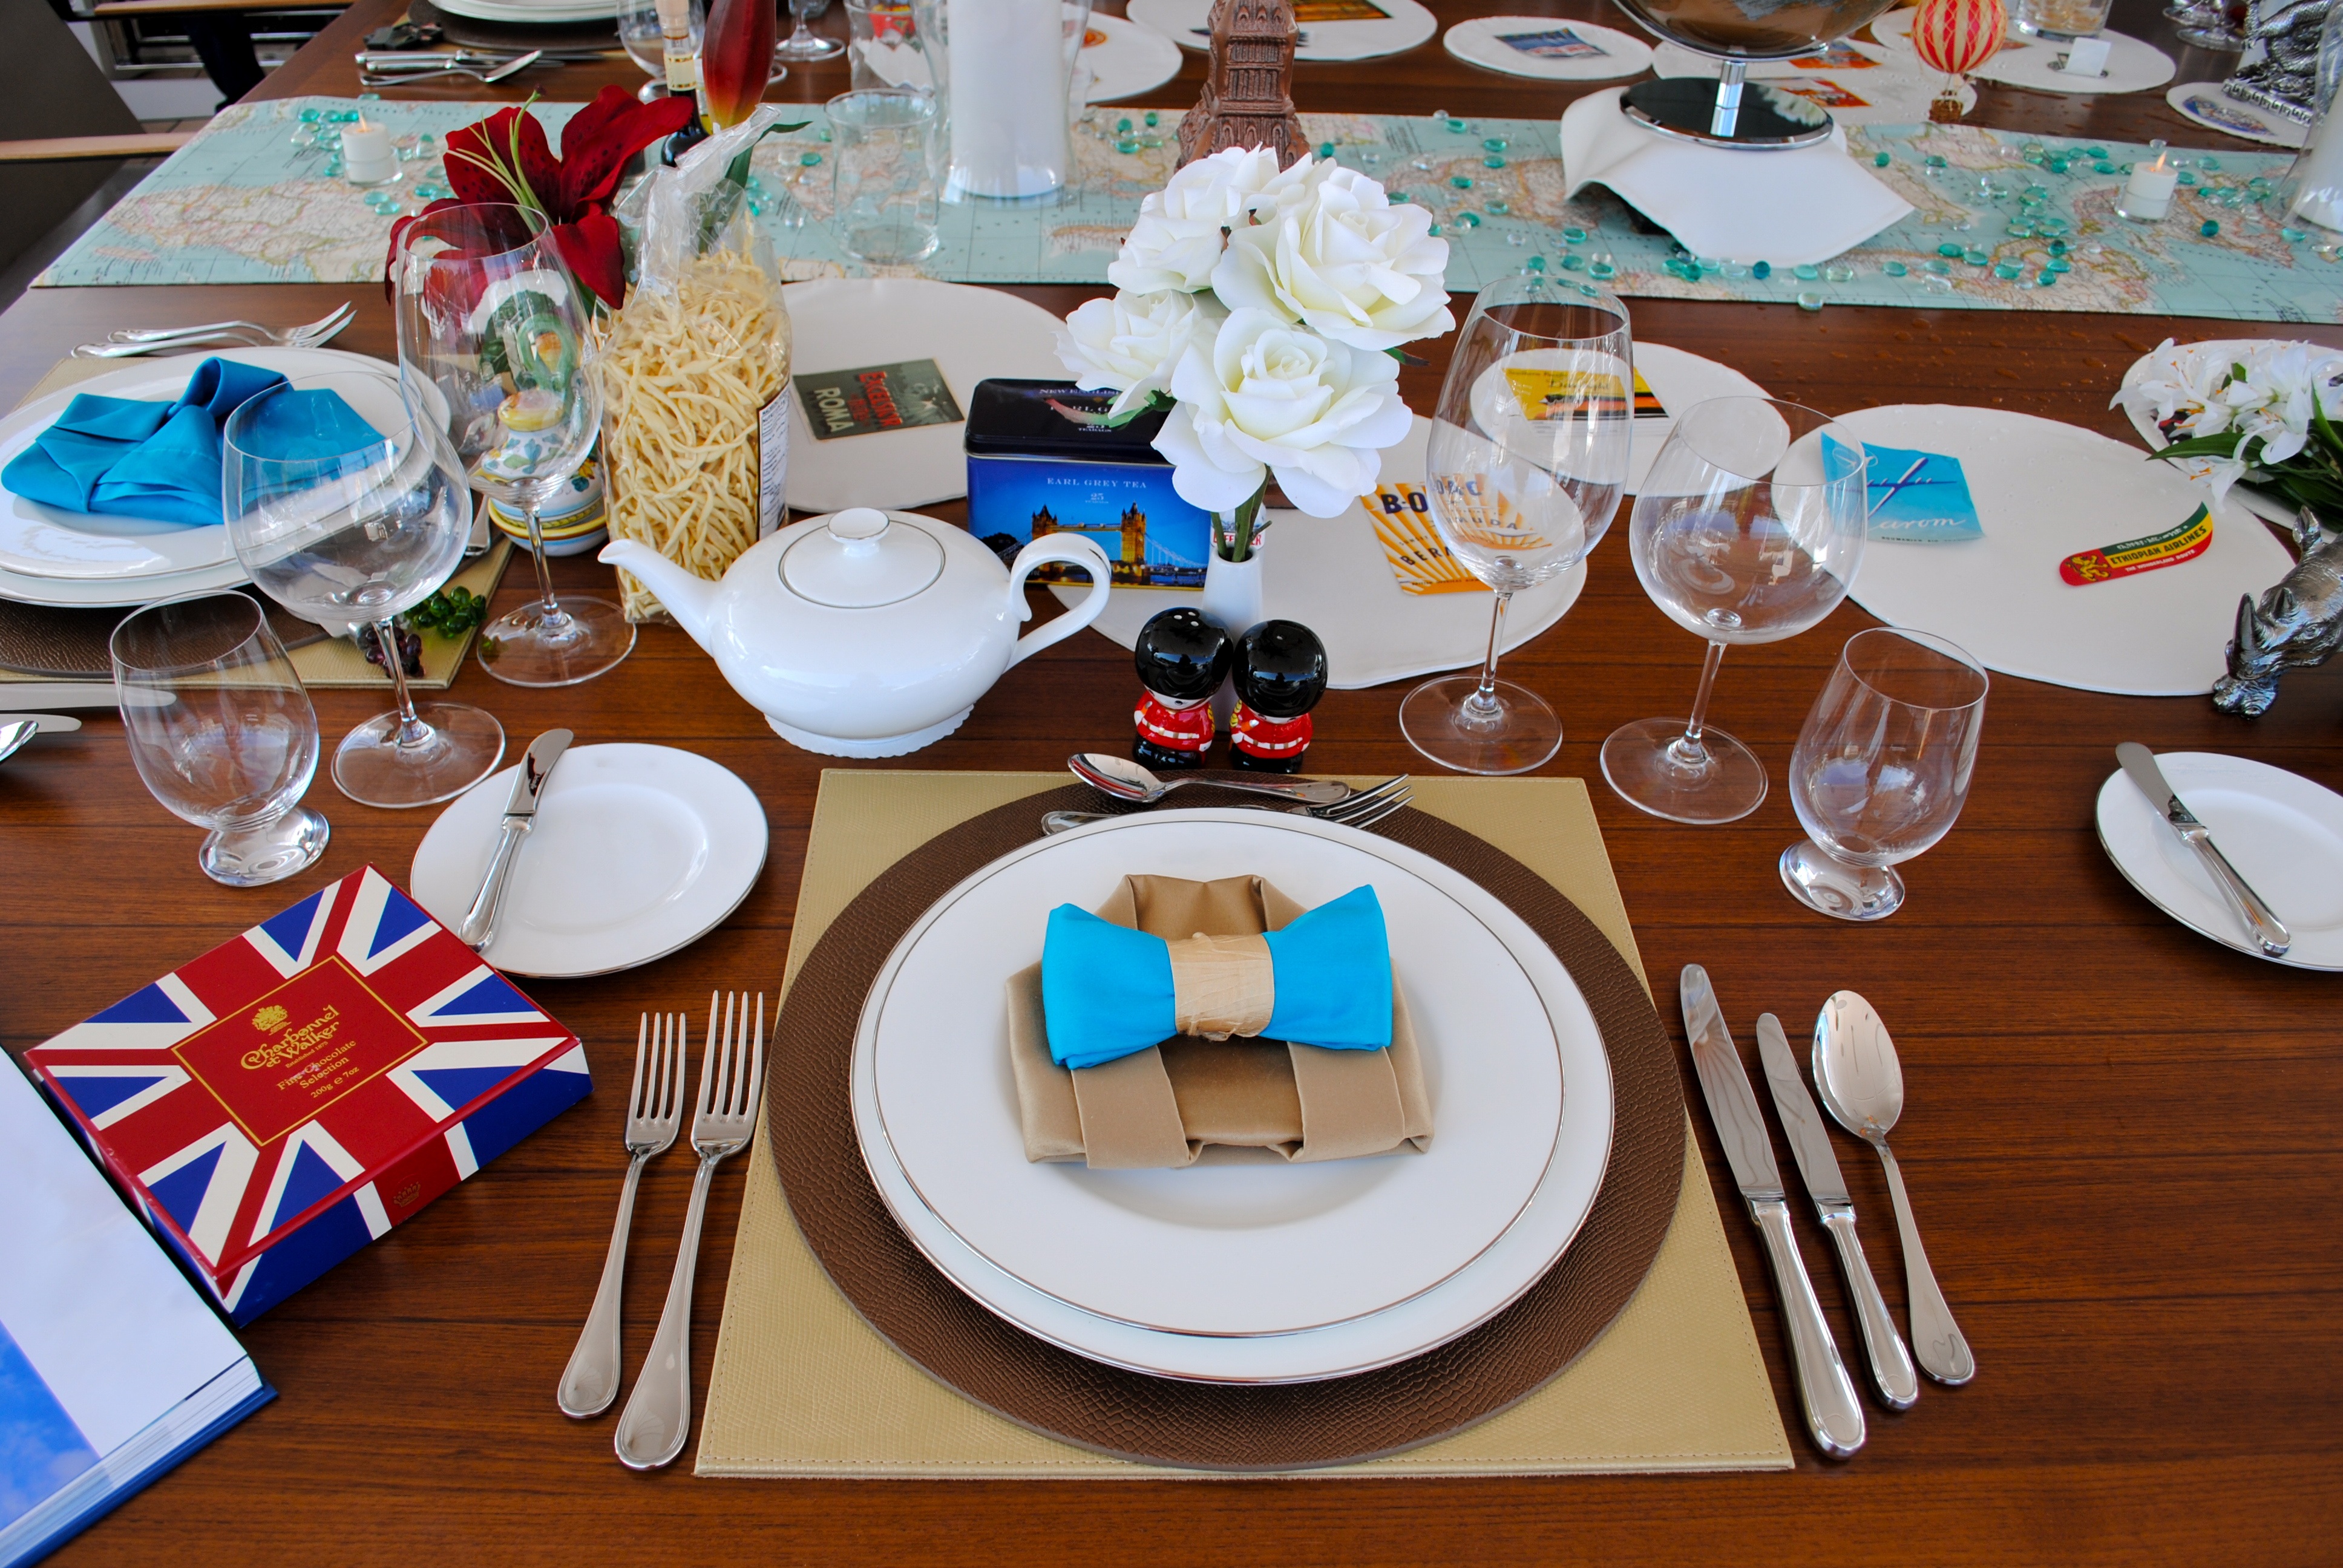
table, cutlery, silverware, tea, teapot, celebration, meal, color, plate, napkin, place setting, formal, roses, international, dining, party, british, table setting, elegant, english, britain, banquet, event, dine, folding, alfresco, theme, baby shower